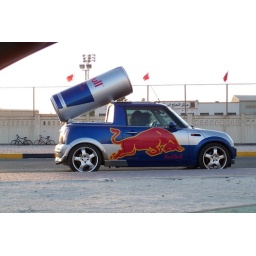
Red bull car in bahrain